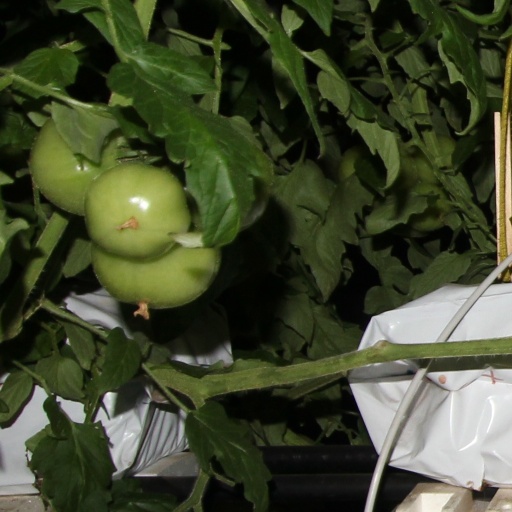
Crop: tomato